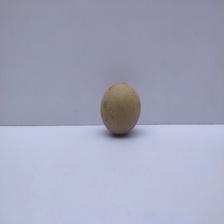
Size: Small